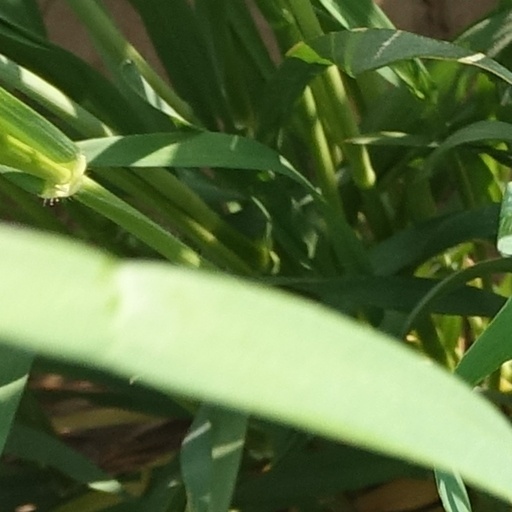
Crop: wheat